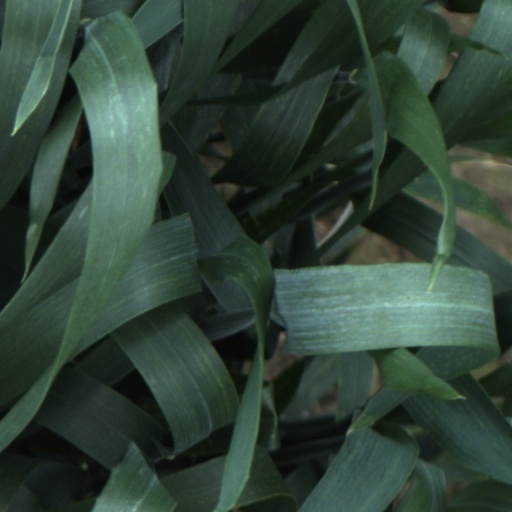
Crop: wheat